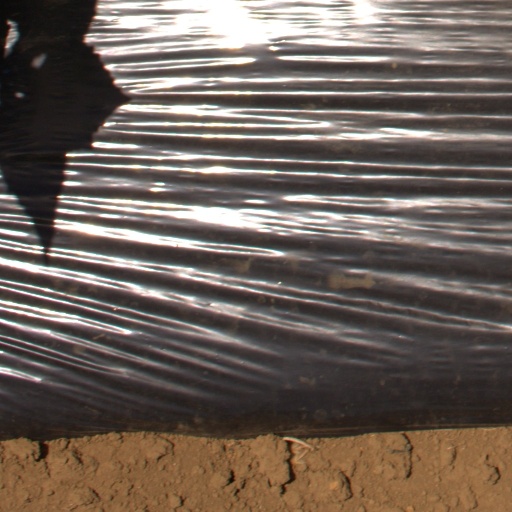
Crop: Jerusalem artichoke